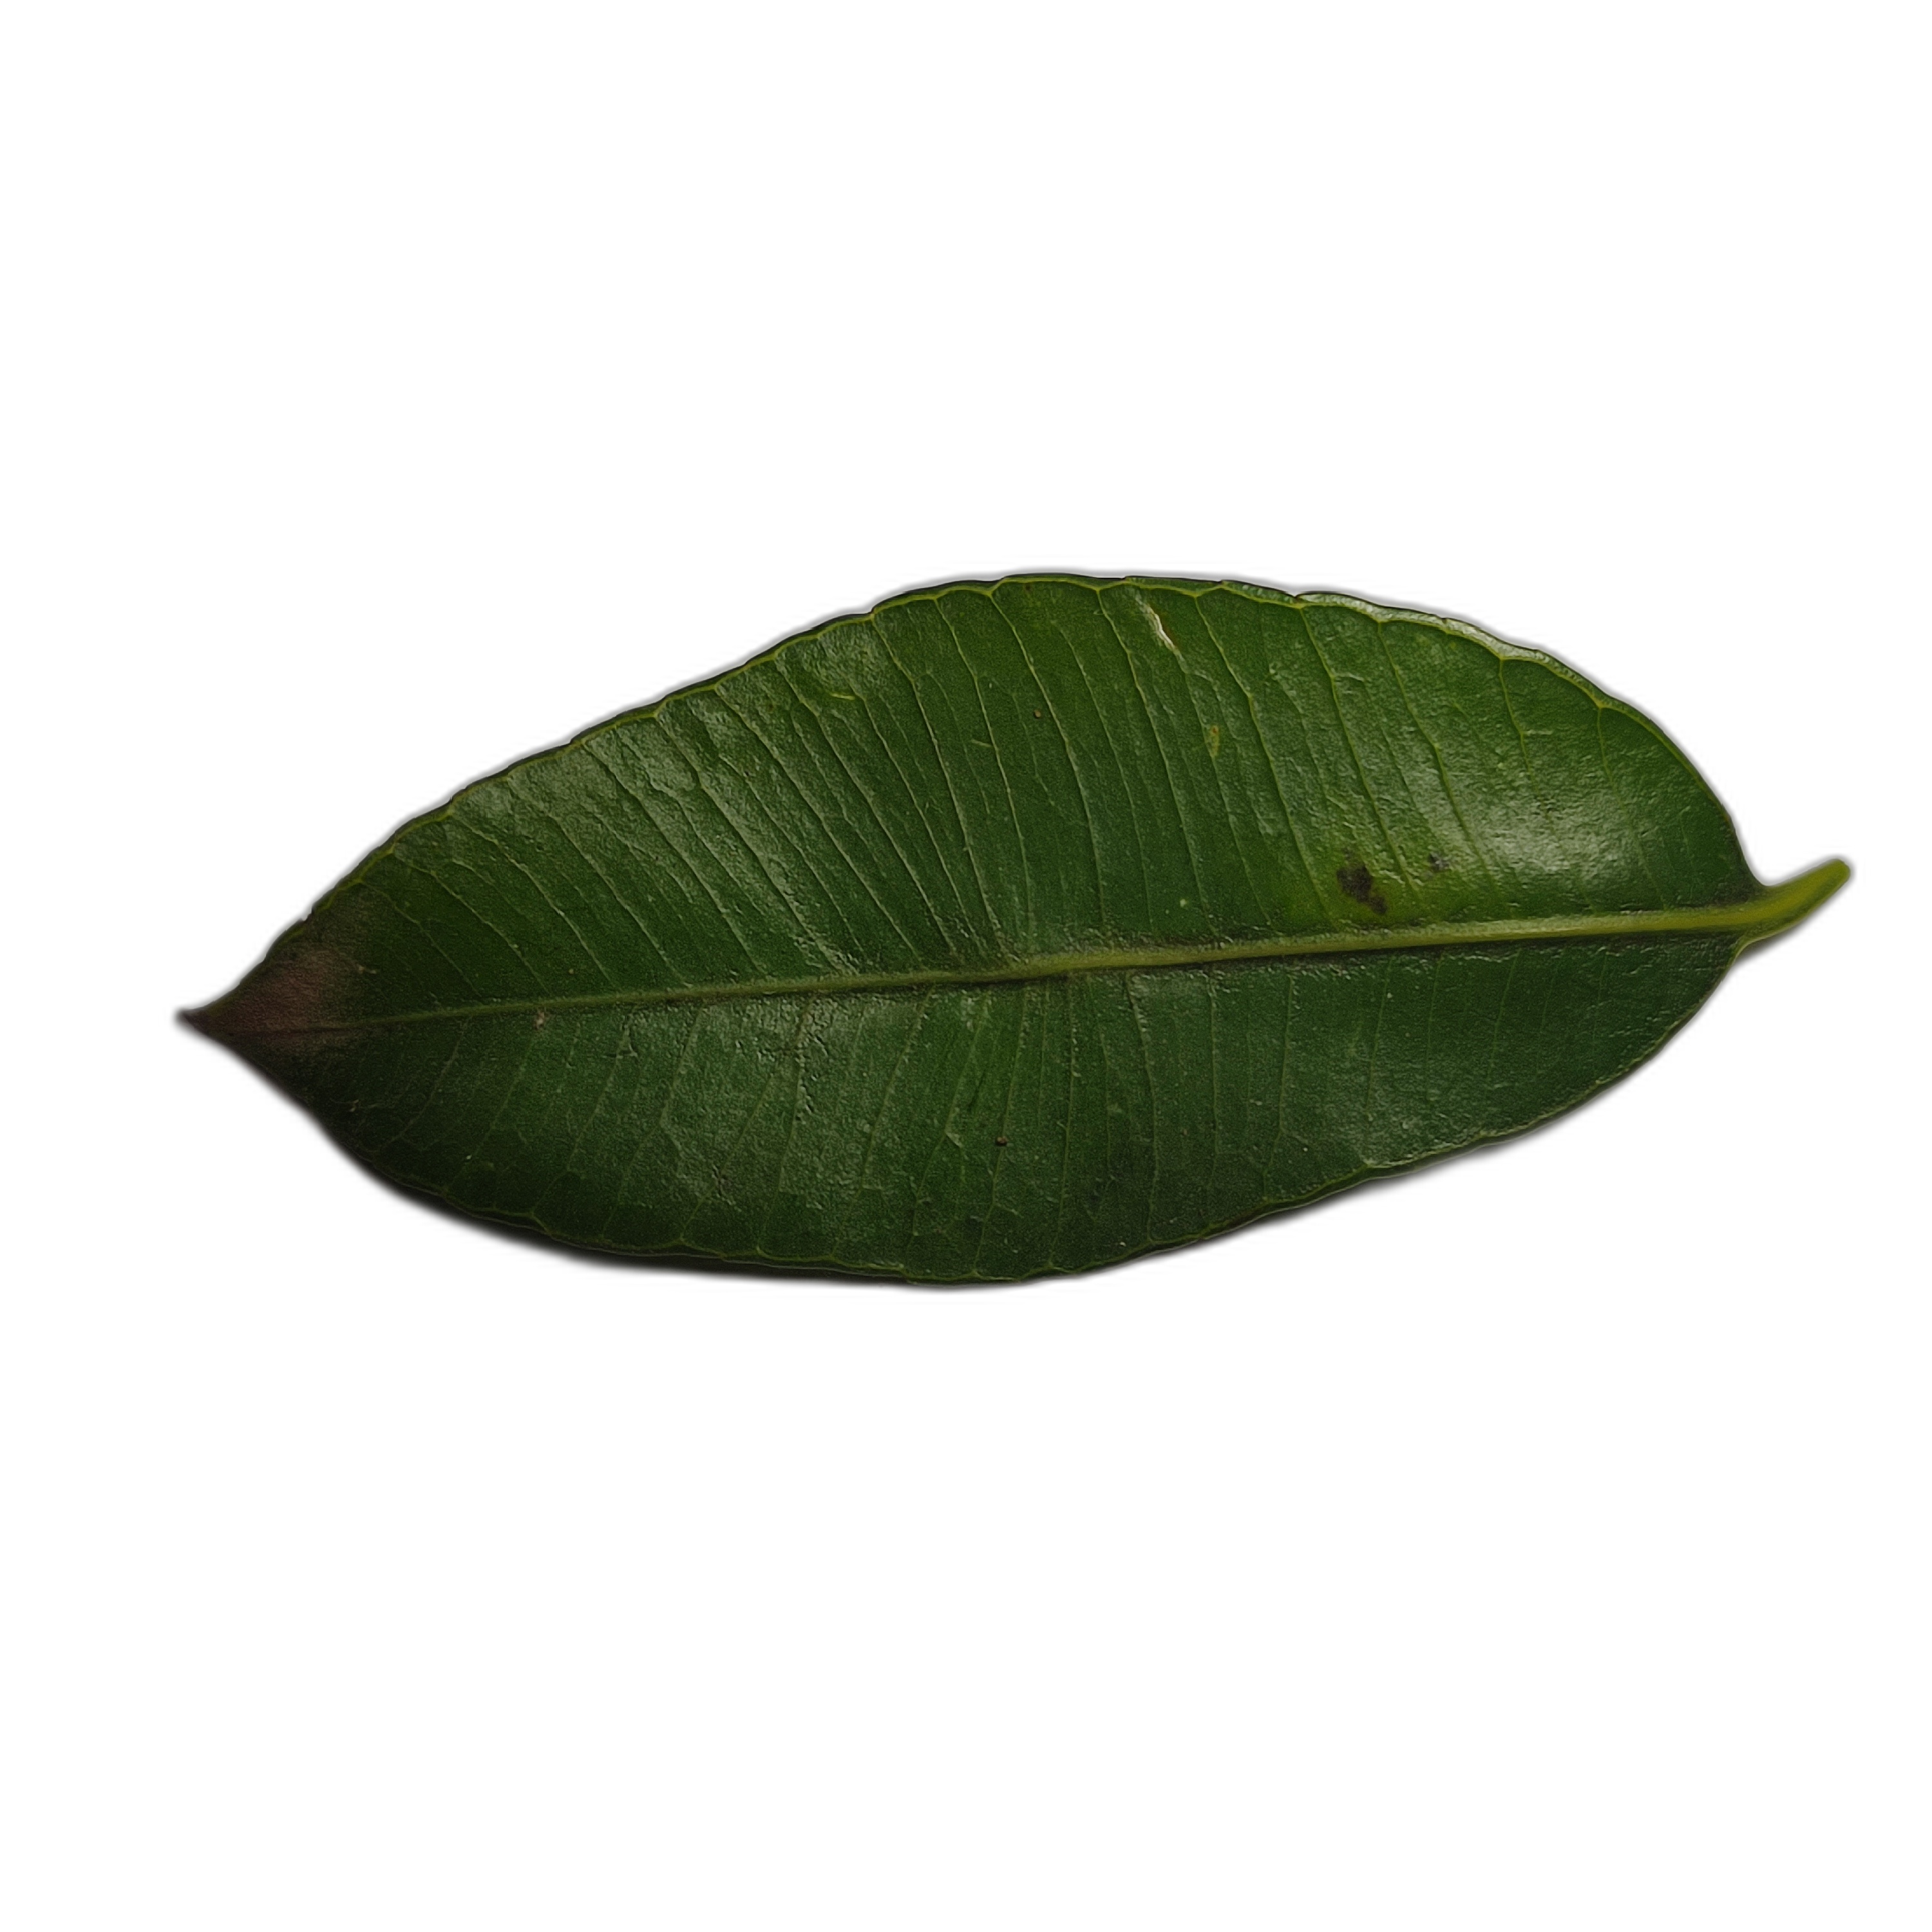
Label: healthy